Saint Anthony's Hospital (Morrilton, Arkansas)

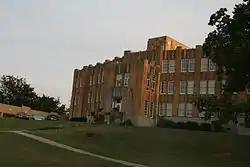

Saint Anthony's Hospital is a historic hospital building at 202 East Green Street in Morrilton, Arkansas. Built in 1935 to a design by A. N. McAninch, it is an Art Deco building, finished in brick and stone. It served as the local hospital until 1970, and is now a senior living facility. It is Morrilton's best example of Art Deco architecture. It has two splayed wings, with a central projecting entry pavilion.